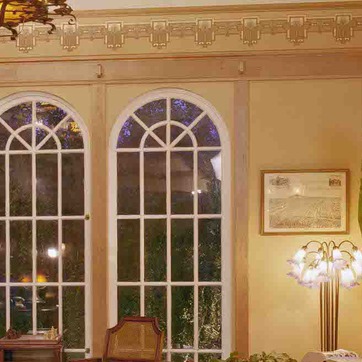
Material: glass